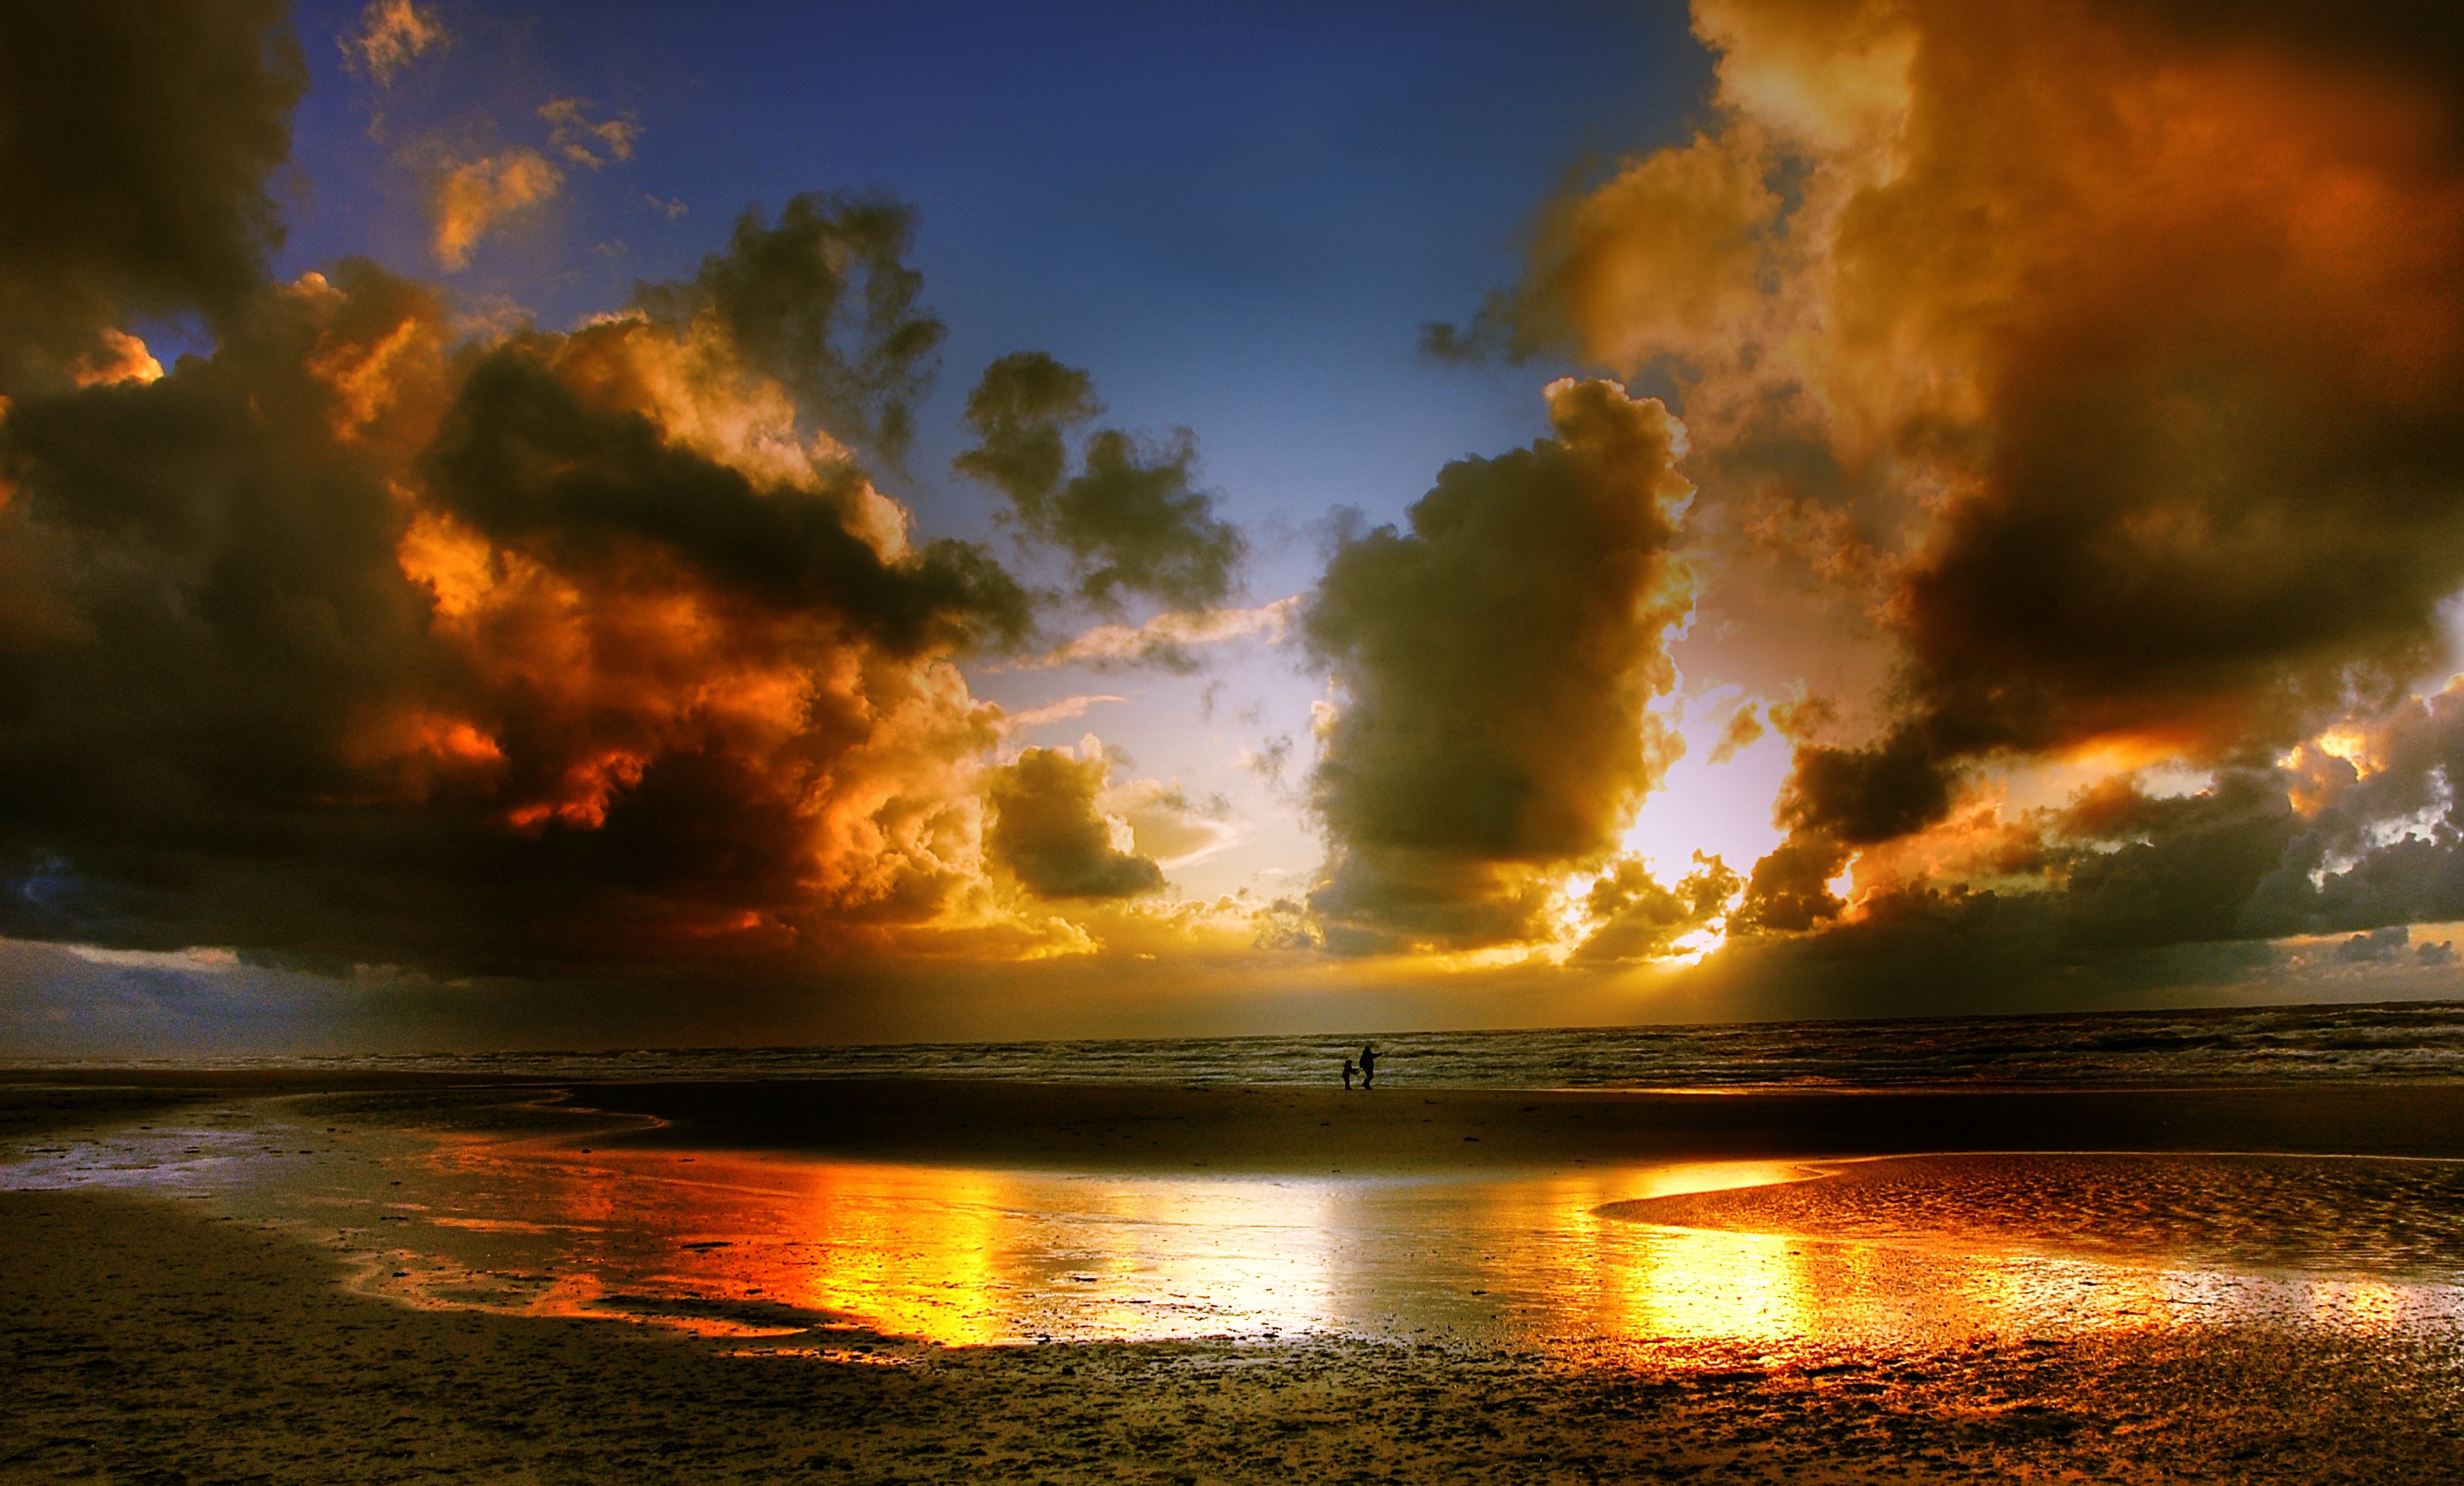
beach, landscape, sea, coast, water, nature, horizon, cloud, sky, sun, sunrise, sunset, sunlight, morning, wave, lake, dawn, atmosphere, summer, dusk, evening, twilight, reflection, color, romance, human, clouds, gold, denmark, mood, north sea, abendstimmung, sunbeam, afterglow, evening sky, back light, by the sea, meteorological phenomenon